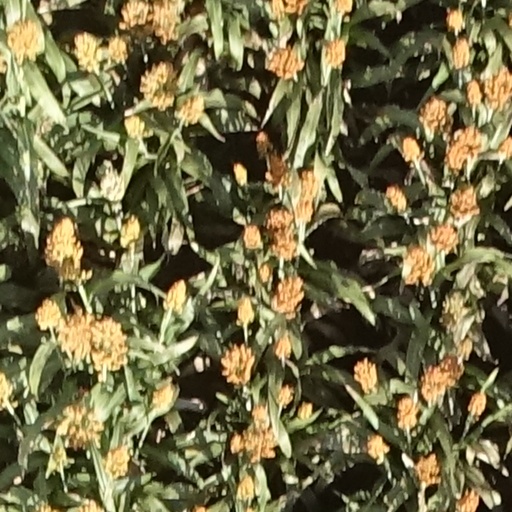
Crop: sorghum